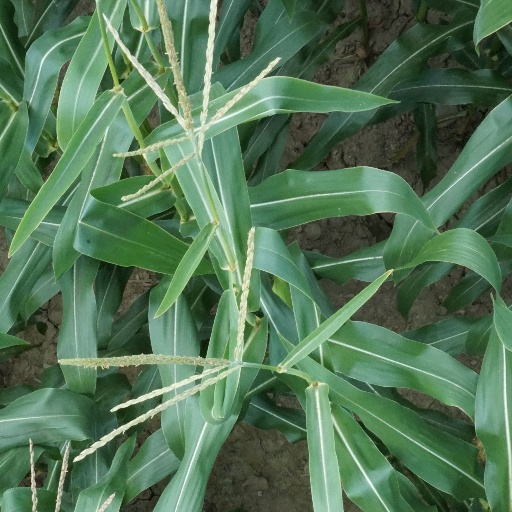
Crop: maize; corn